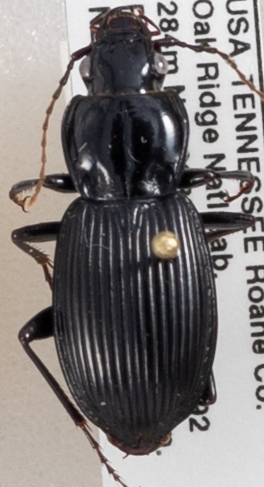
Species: Pterostichus coracinus
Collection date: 2018-09-13
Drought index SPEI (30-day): -0.946
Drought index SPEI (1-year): -0.086
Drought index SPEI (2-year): -0.018